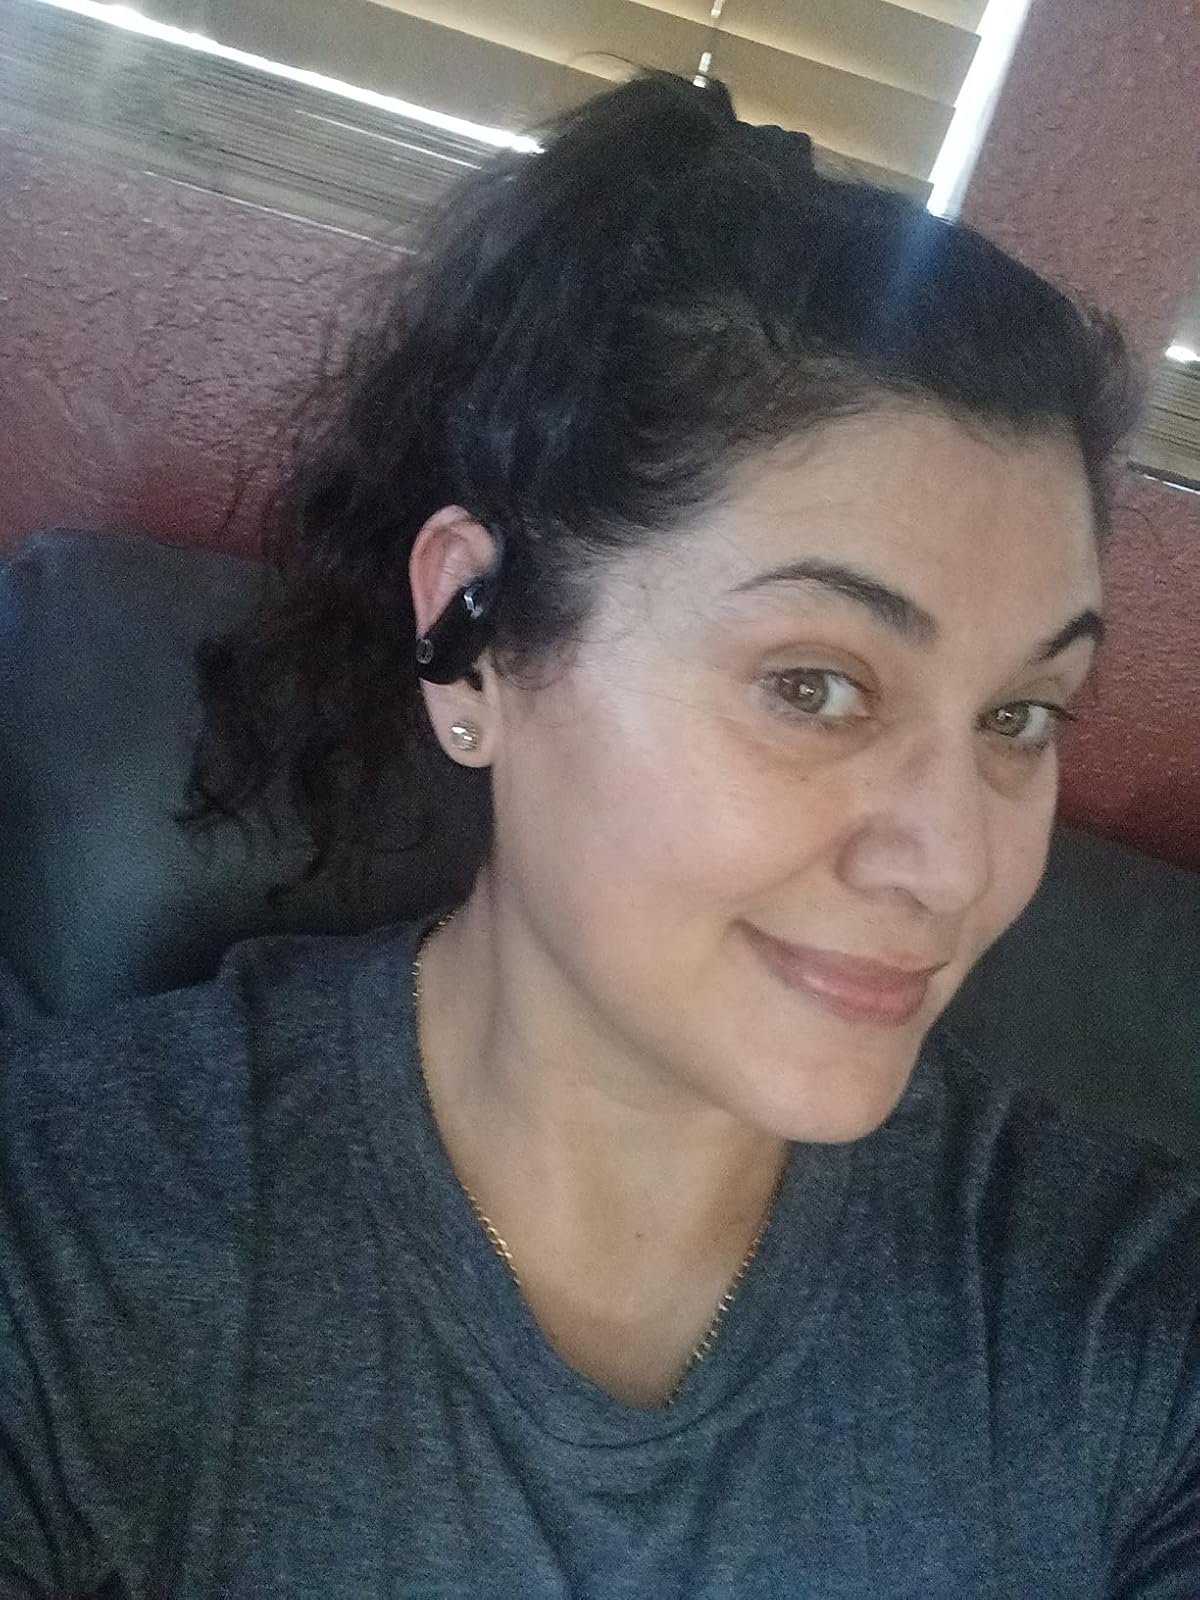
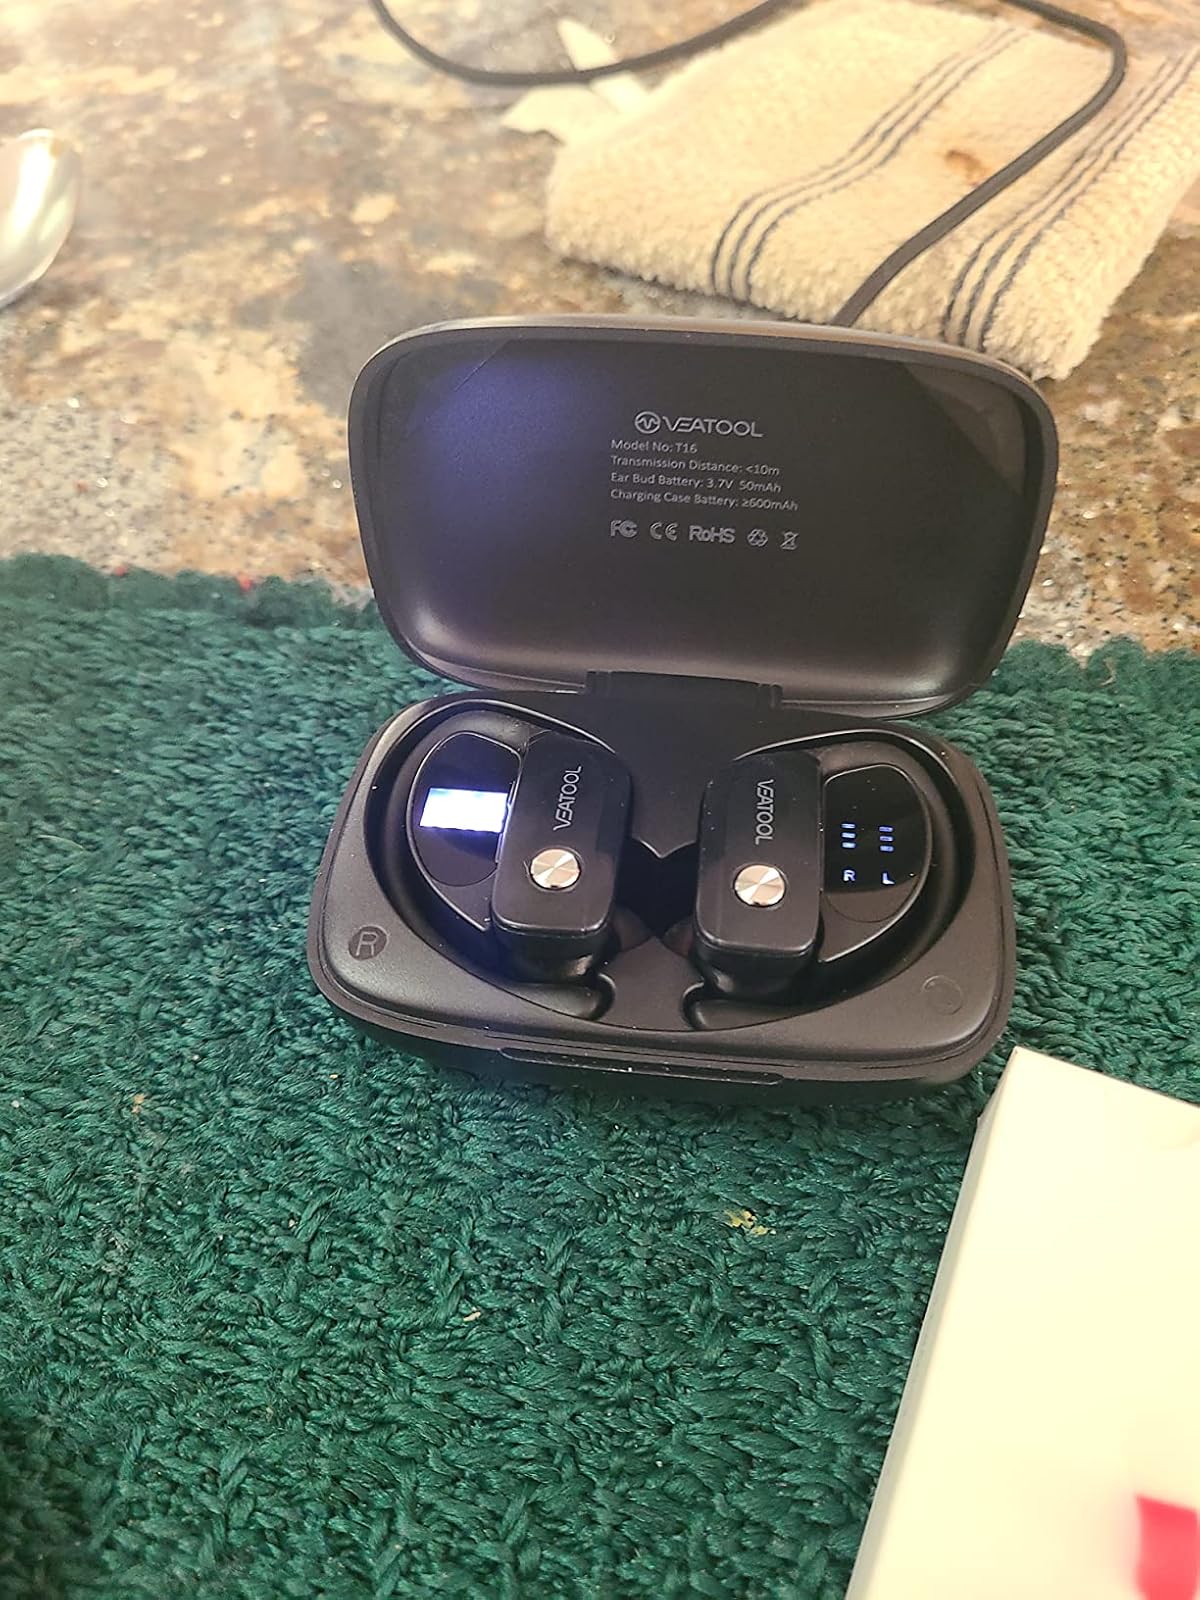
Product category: earbuds
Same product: no